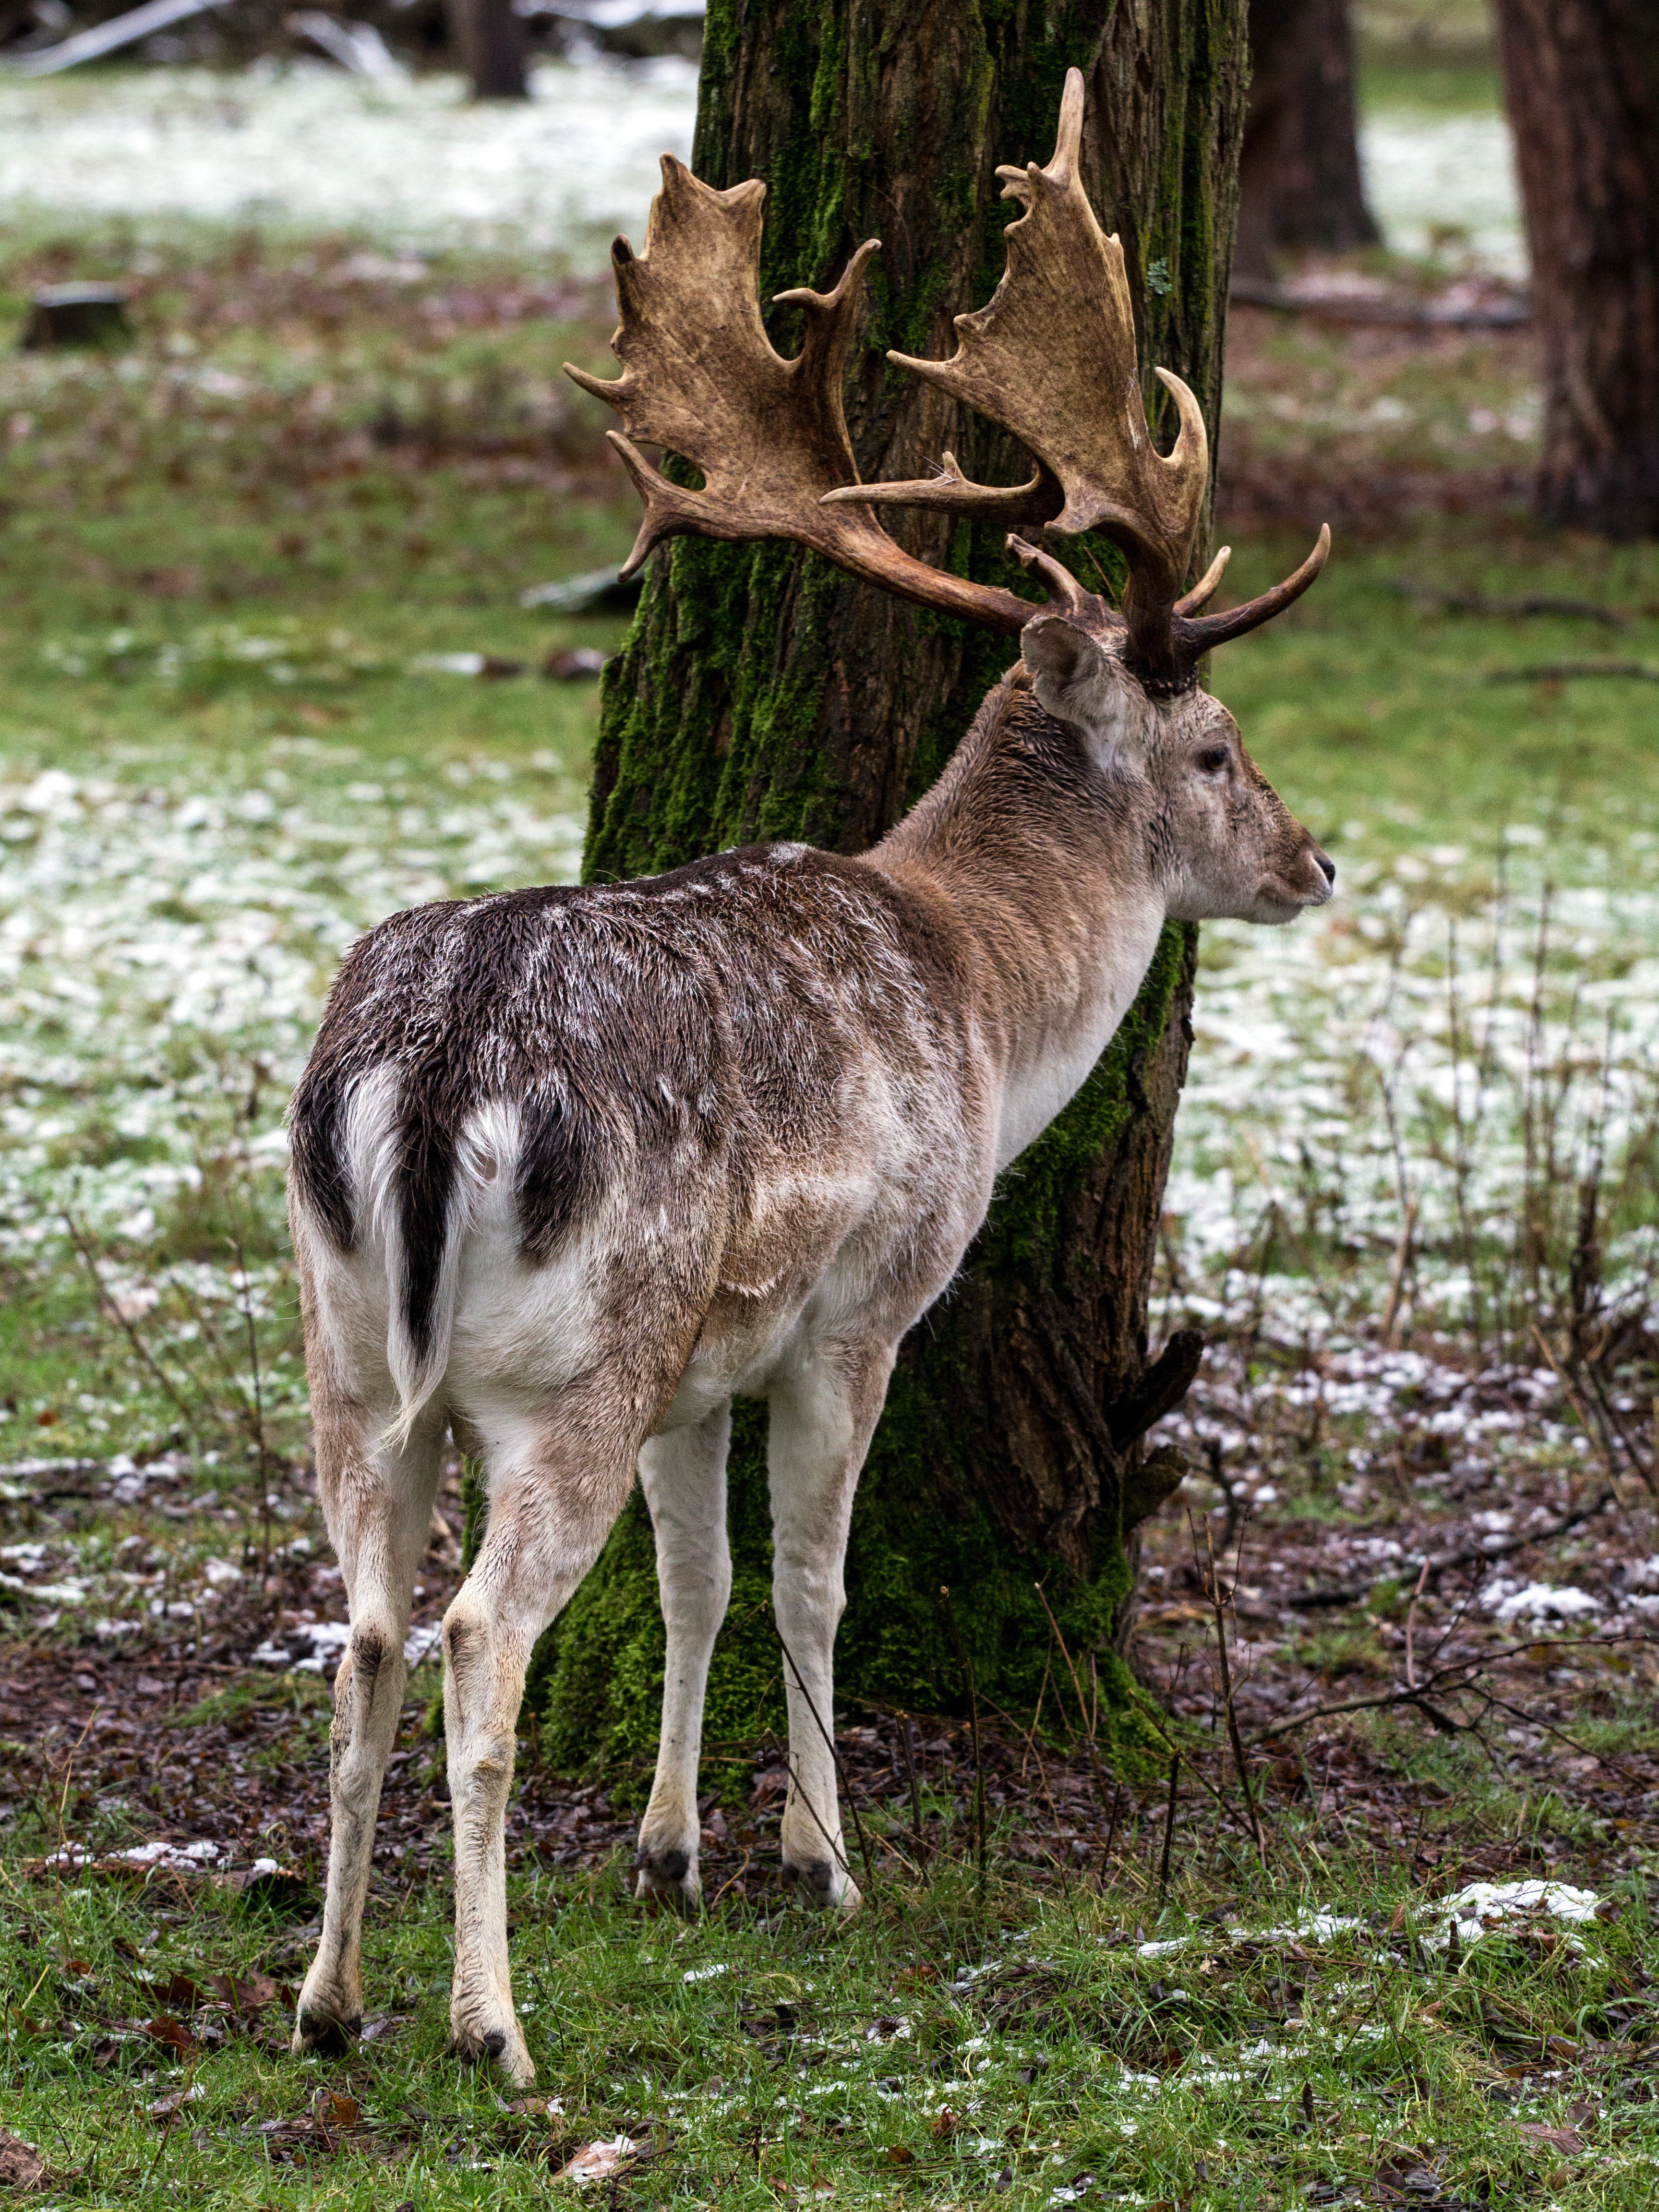
wildlife, wild, deer, mammal, fauna, vertebrate, fallow deer, red deer, white tailed deer, musk deer